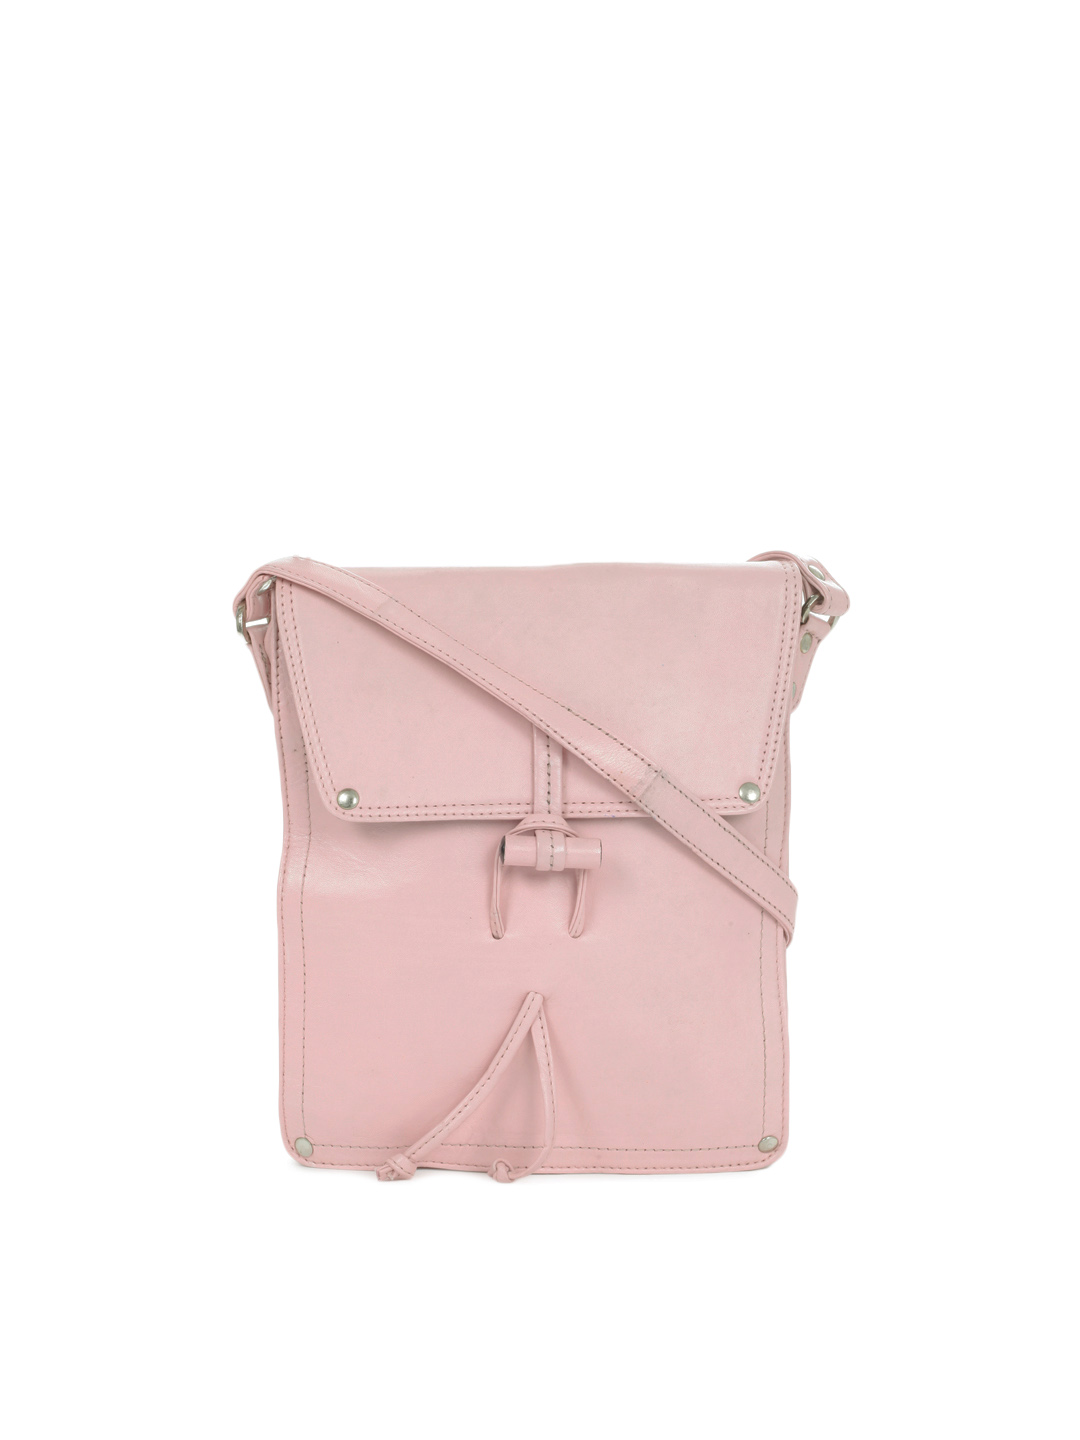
Tortoise Women Pink Sling Bag
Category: Accessories / Bags / Handbags
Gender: Women
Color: Pink
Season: Fall 2012
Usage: Casual